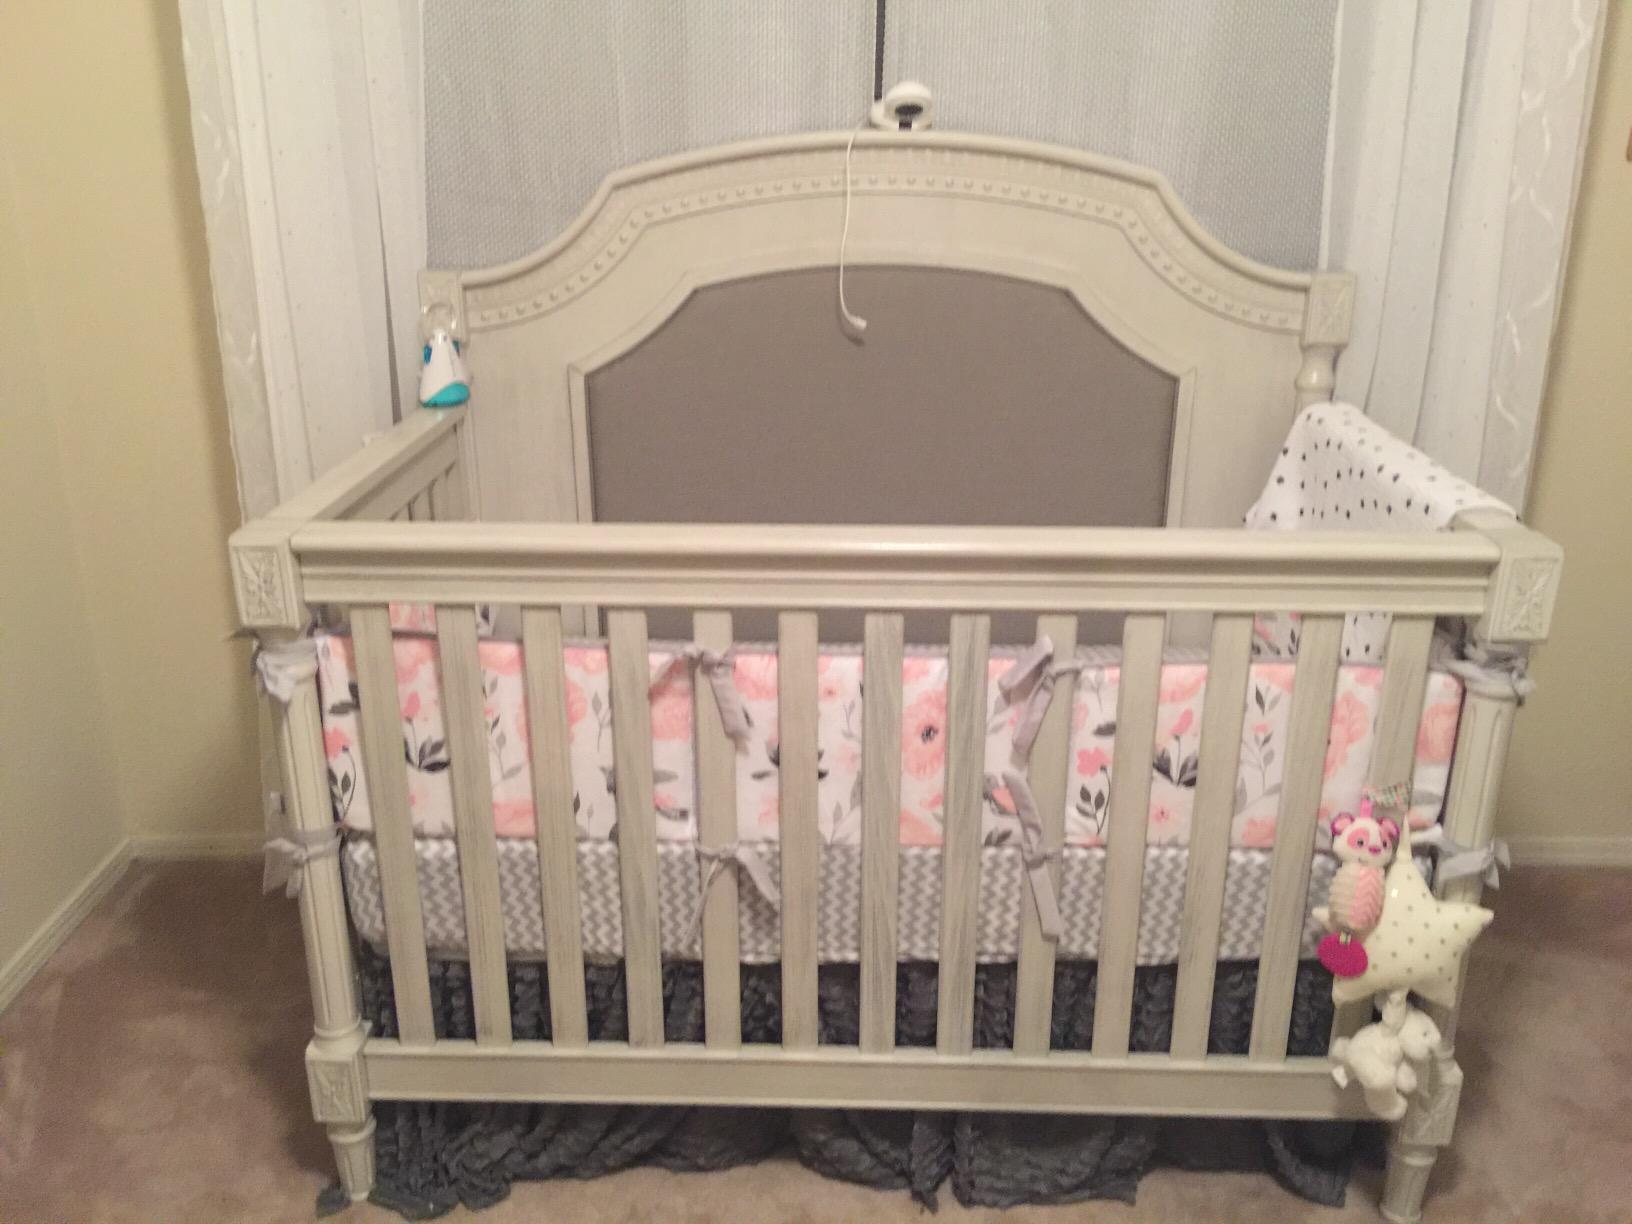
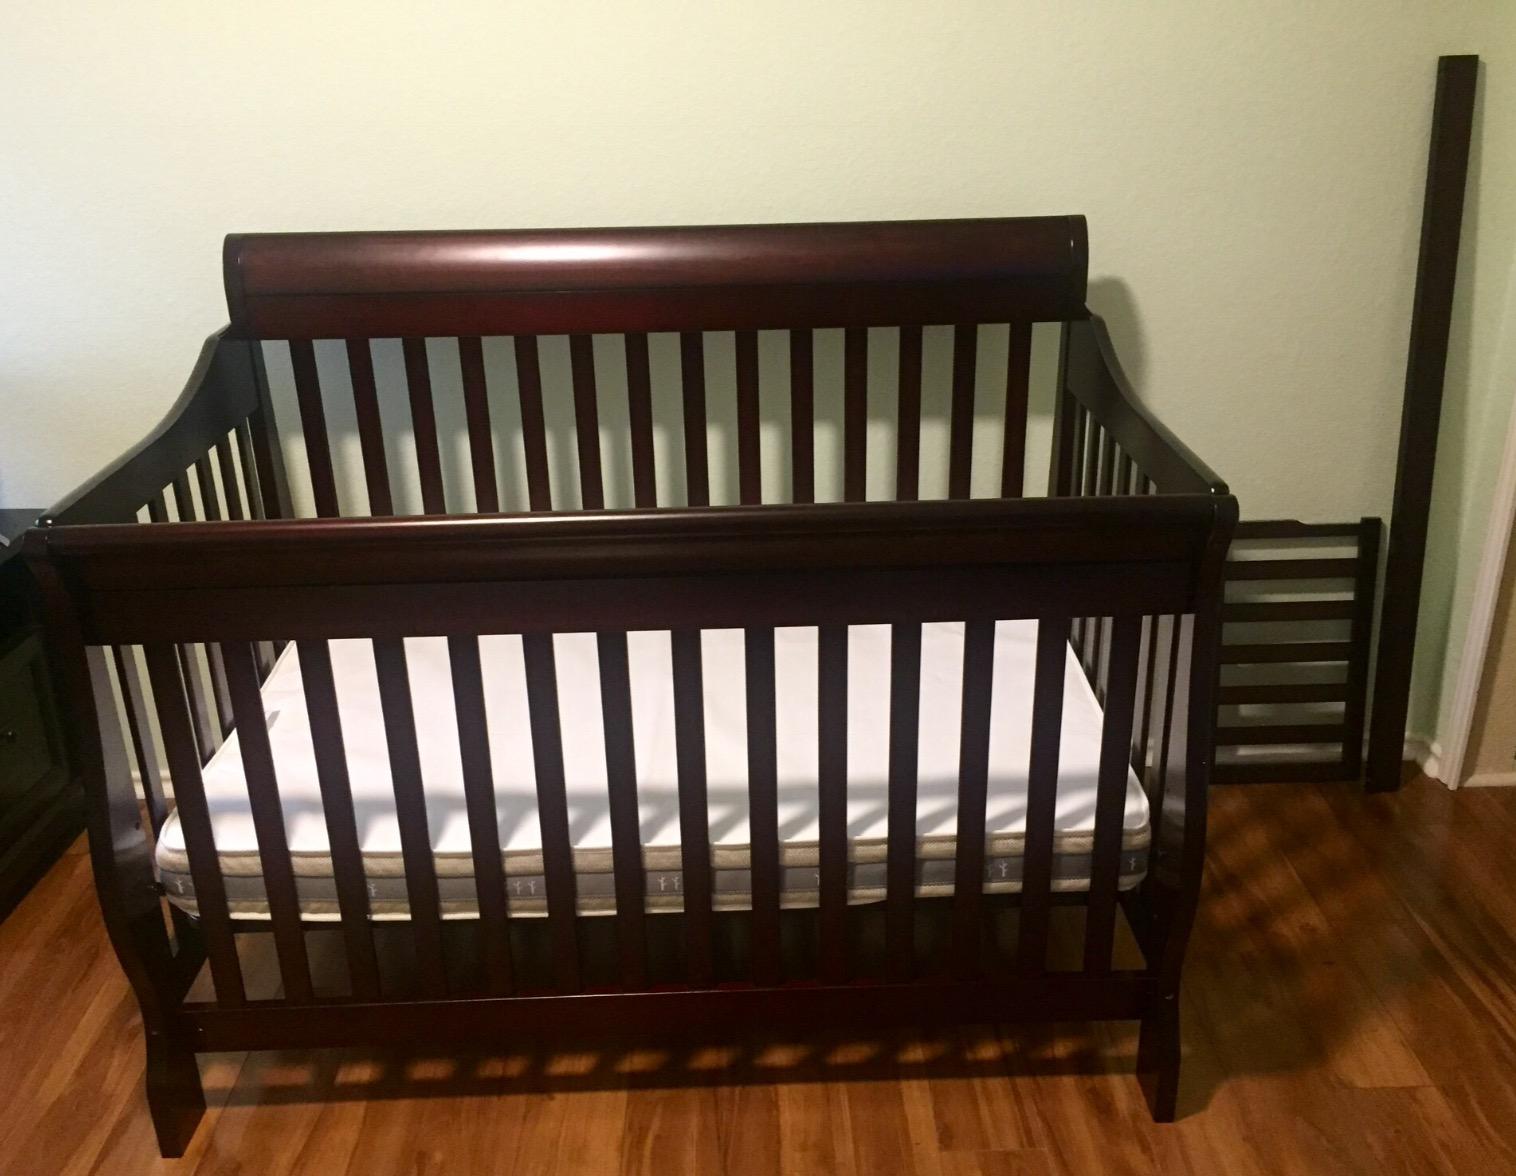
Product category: products_crib
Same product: no